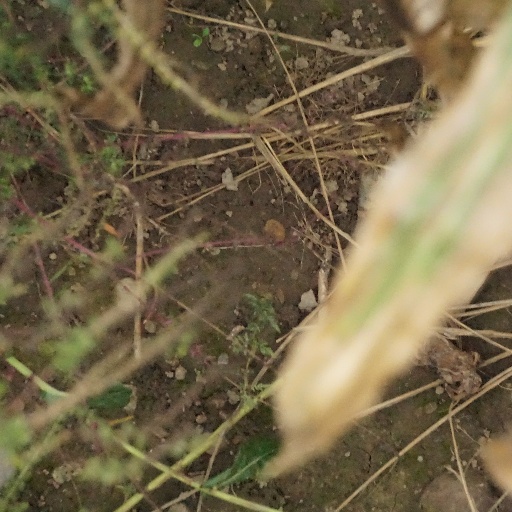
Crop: maize; corn